Bristol Industrial Historic District

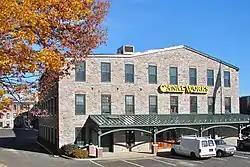
Building in Bristol Industrial Historic District, November 2010

Bristol Industrial Historic District is a national historic district located at Bristol, Bucks County, Pennsylvania. It encompasses nine contributing buildings in a wholly industrial area of Bristol. It includes the Keystone Mill (1877, 1903), Star Mill (1880), Wilson & Fenimore Walpaper Factory (1882), and Peirce and William Planing Mill (1891). The district includes the separately listed Grundy Mill Complex and formerly listed Bristol Carpet Mills. A number of the buildings were constructed by the Bristol Improvement Company between 1876 and 1885.